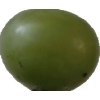
Label: grape